Tarentum, Pennsylvania

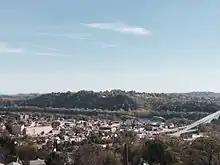
2015 view of Tarentum

Tarentum is within the Highlands School District, which operates Highlands Elementary School (grades 1–4) in the borough; also Highlands Early Childhood Center (Pre-k and K), Highlands Middle School (grades 5–8), and Highlands High School (grades 9–12) in nearby communities. The Golden Rams are the Highlands School District's mascot.